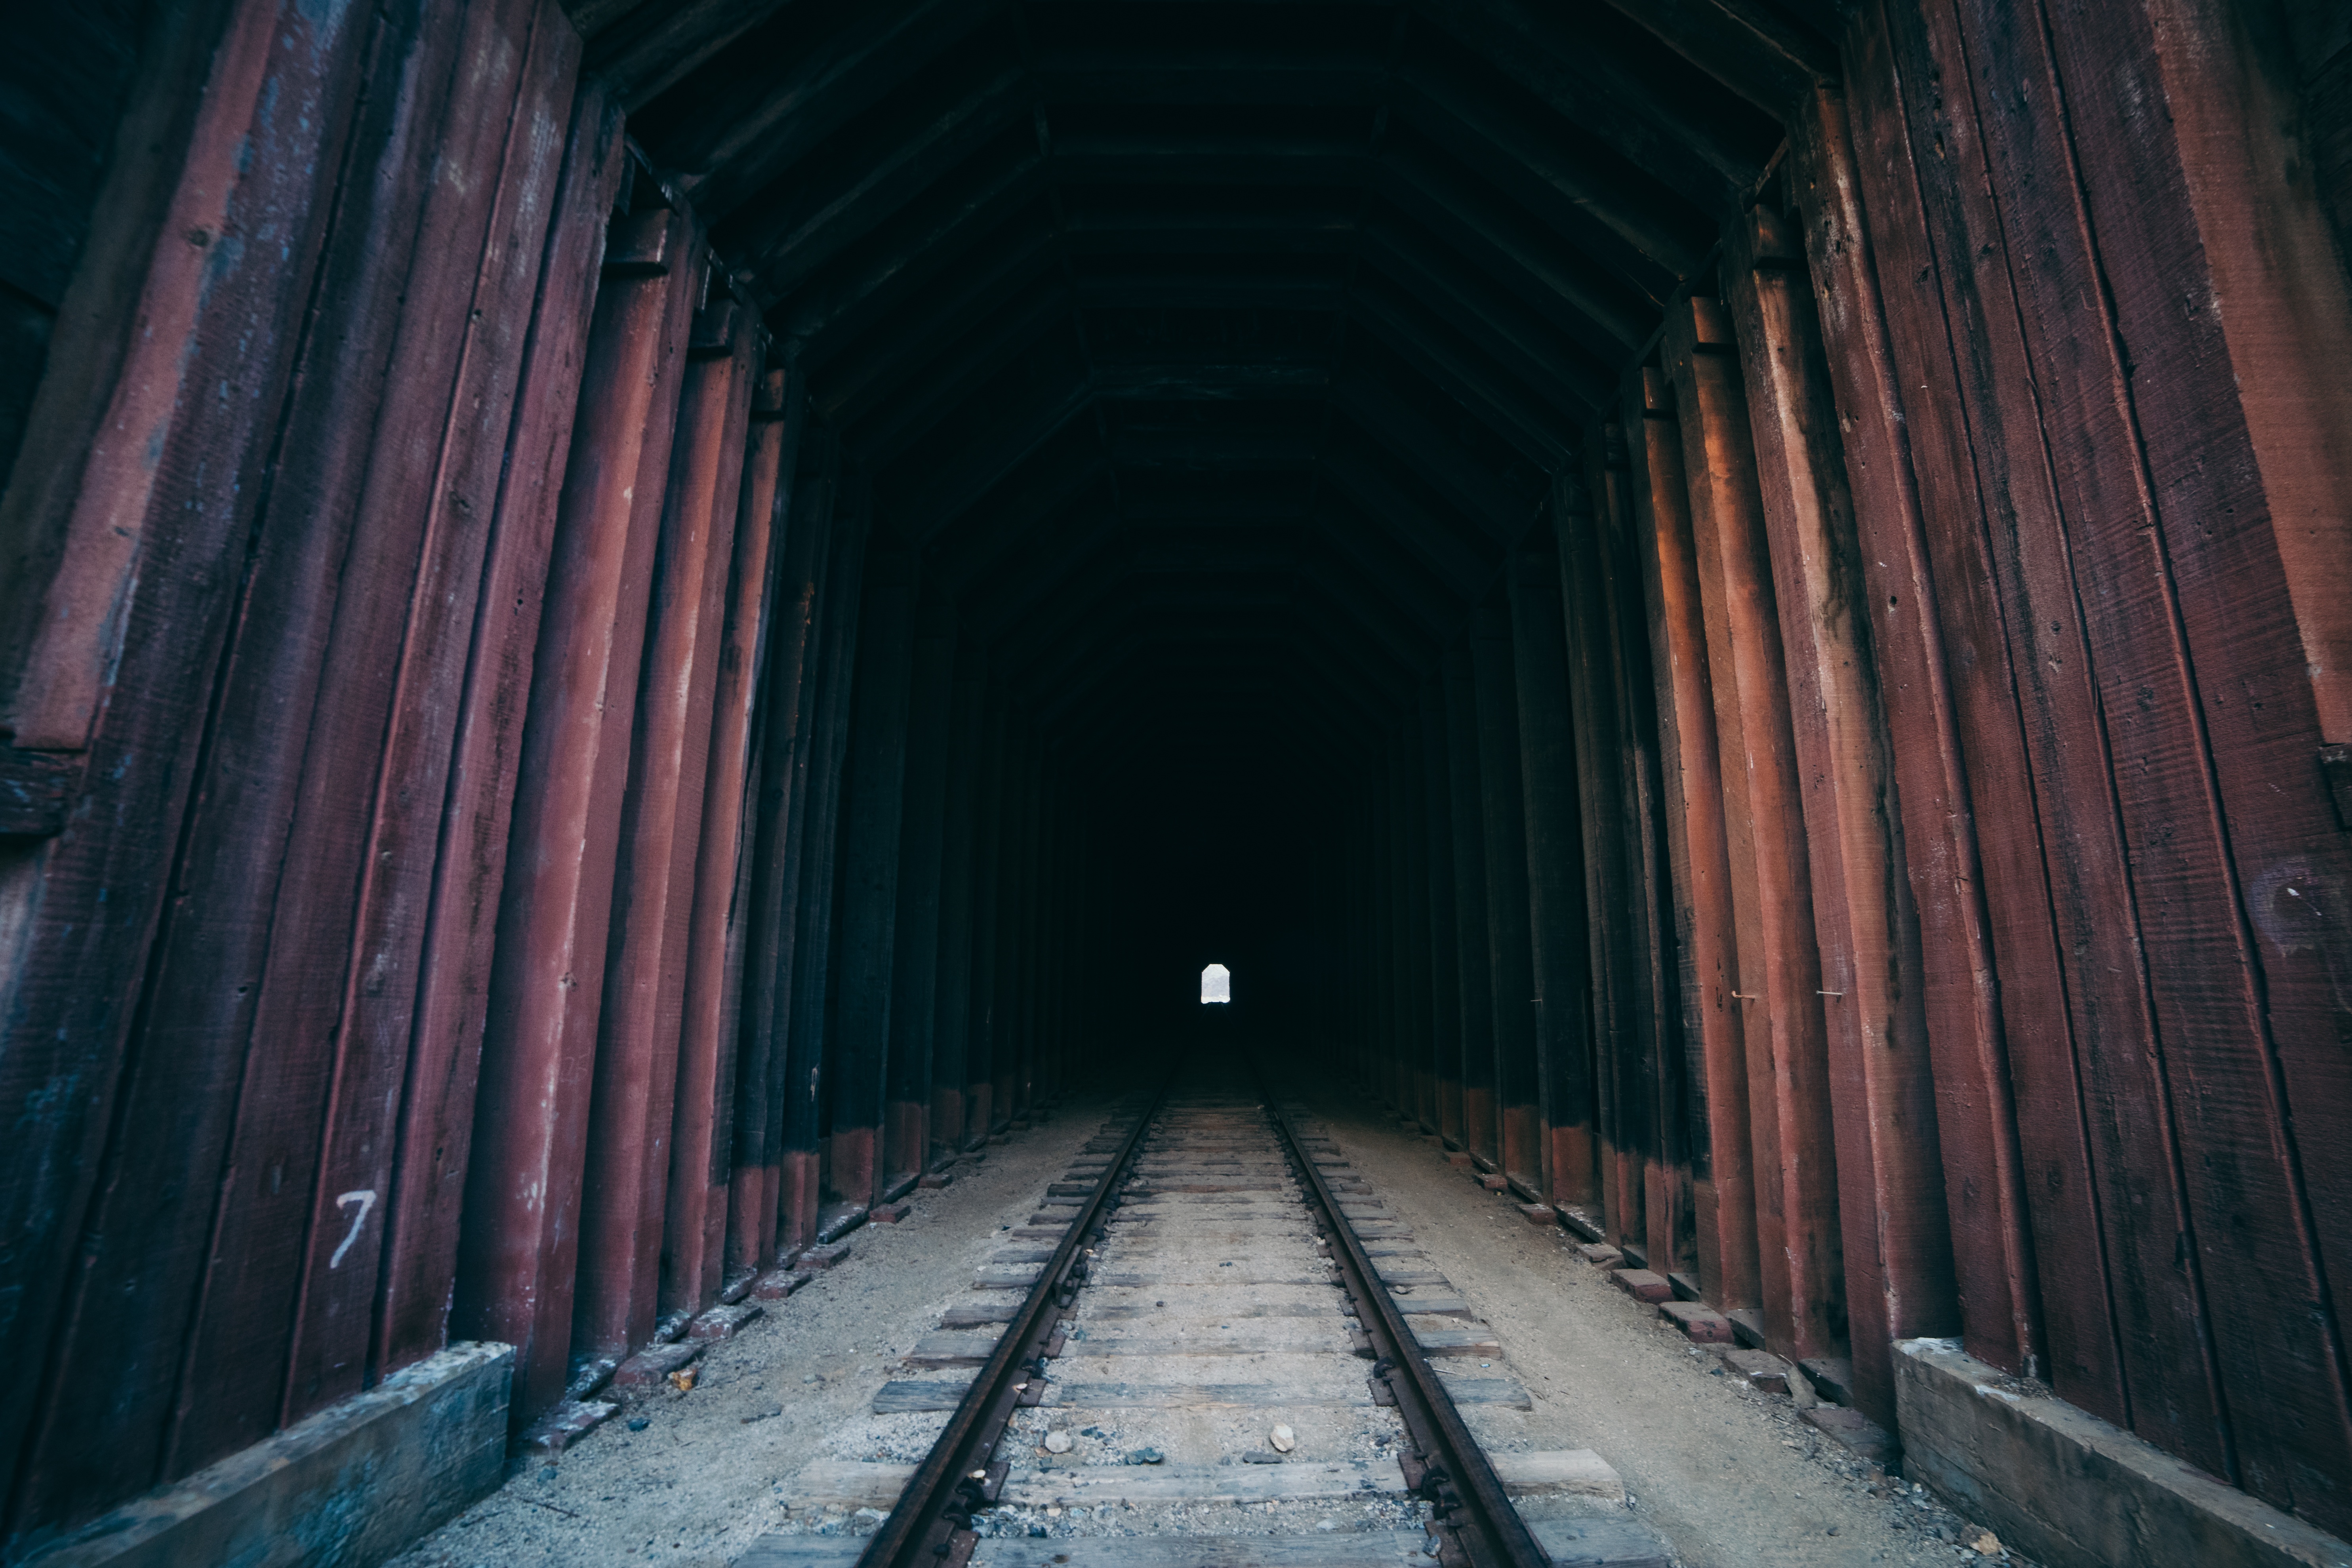
sunlight, alley, tunnel, darkness, infrastructure, symmetry